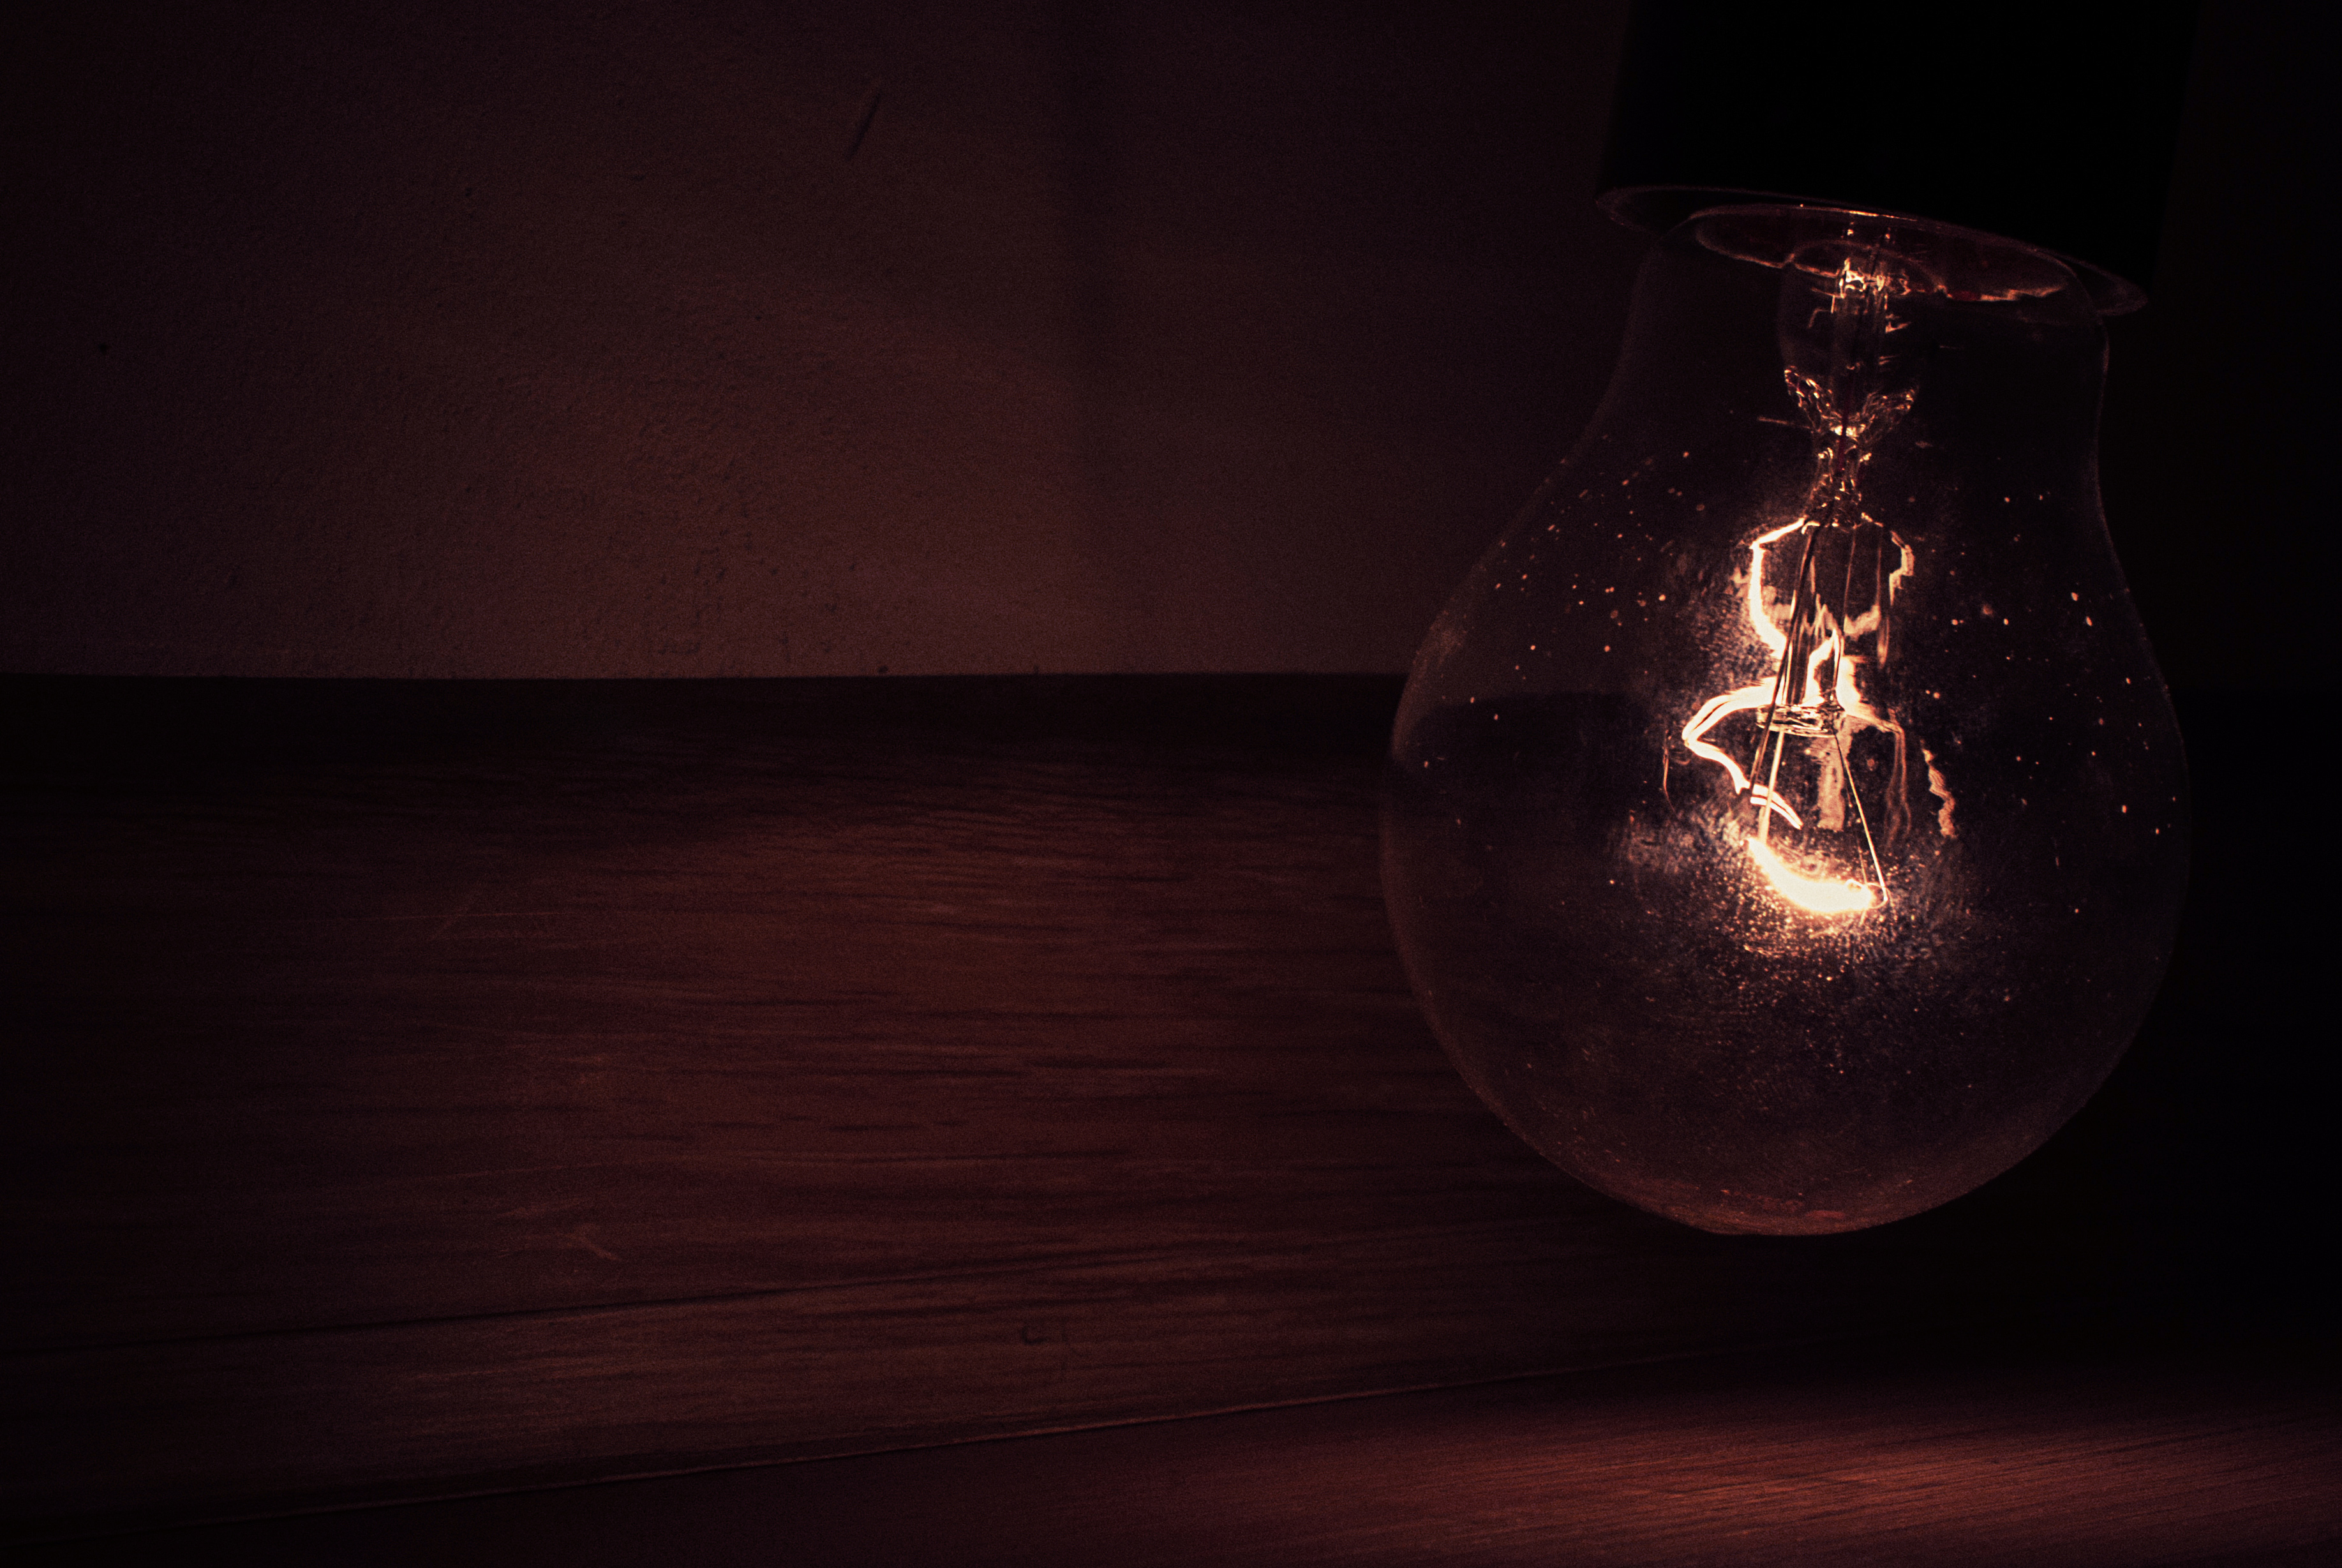
light, night, glass, dark, reflection, darkness, black, light bulb, lighting, shape, macro photography, still life photography, incandescent light bulb